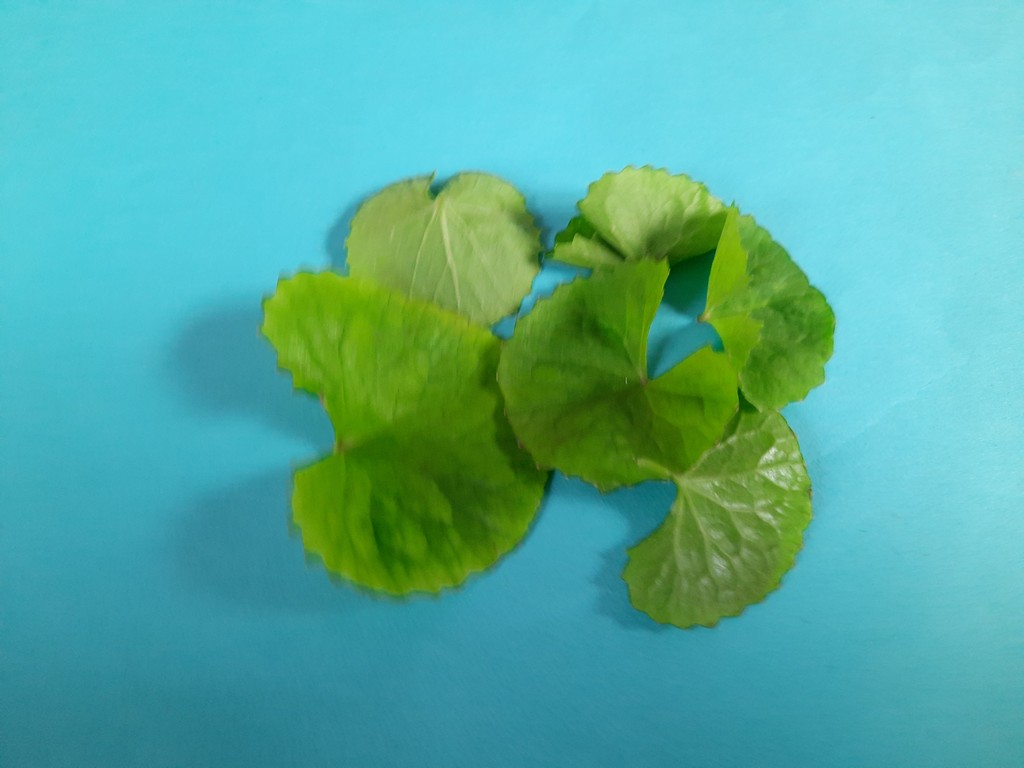
Label: Healthy